Bubba Wallace

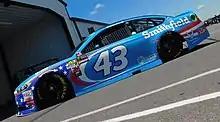
Wallace driving through the garage at his Cup Series debut race of Pocono in June 2017

In February 2013, it was announced that Wallace would run a full season in the Camping World Truck Series in the No. 54 Toyota owned by Kyle Busch Motorsports. At Rockingham Speedway in April Wallace, following accidental contact with Ron Hornaday Jr., was turned by Hornaday under a caution flag, his truck hitting the outside wall. Hornaday was penalized for the contact by being sent to the rear of the field; after the race, Hornaday was penalized 25 championship points and assessed a $25,000 fine, in addition to being placed on probation for the remainder of the season. The situation was compared to an incident at the 2011 WinStar World Casino 350K where Kyle Busch deliberately wrecked Hornaday at Texas Motor Speedway.